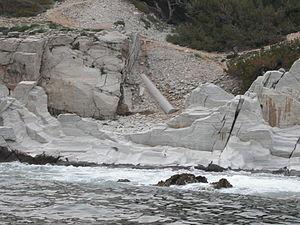
Thasos ou Thásos, est une île montagneuse de l'archipel grec, à 8 km de la Thrace continentale et à l'ouest de l'île de Samothrace.